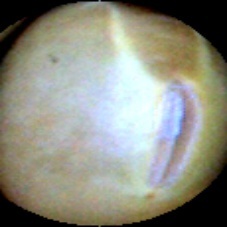
Label: Immature